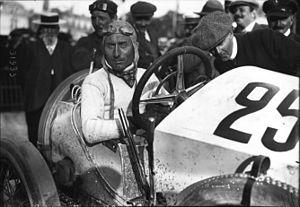
Théodore Pilette, né le 8 septembre 1883 à Saint-Gilles près de Bruxelles et mort le 3 mai 1921 à Capellen au Luxembourg, est un ancien pilote automobile belge de voitures de course.